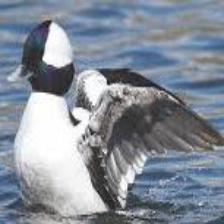
Species: BUFFLEHEAD
Scientific name: BUCEPHALA ALBEOLA
ImageNet parent category: drake